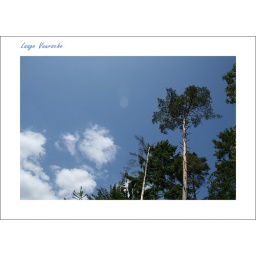
majestic trees against nice dutch blue sky